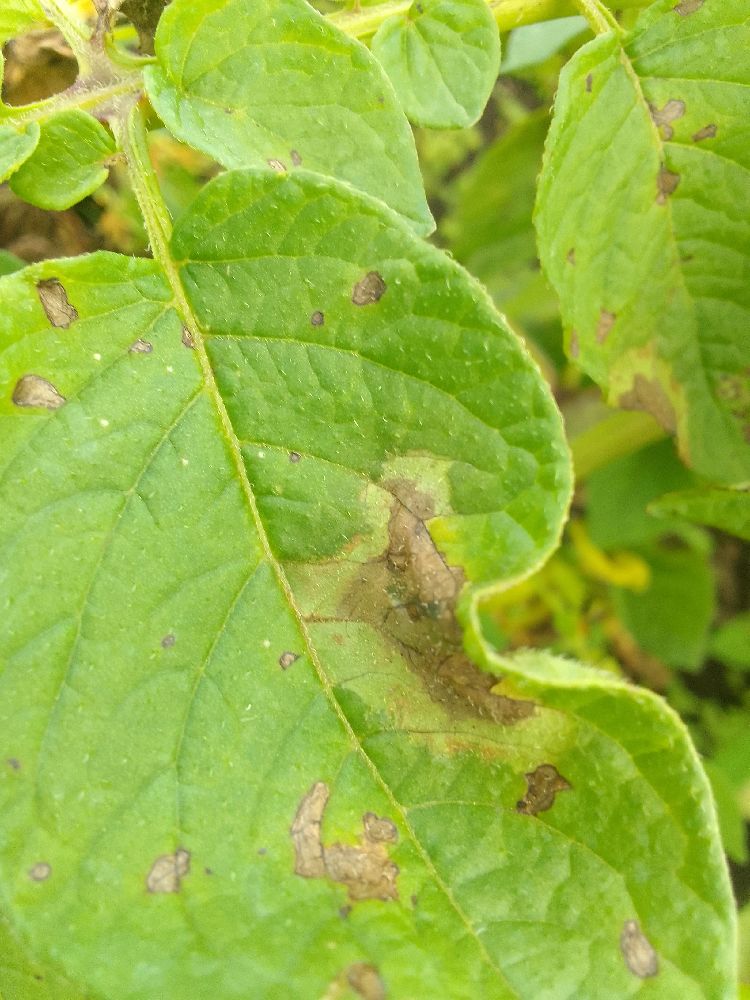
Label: Late blight